Arthur Benni

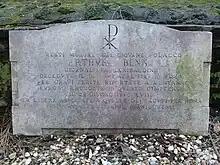
Arthur Benni's grave-board in the Non-Catholic Cemetery in Rome

In June 1870, "Nedelya" (in Nos. 21–23) published the notes of Alexandra Jacobi, who spent several months with Garibaldi men and was beside Benni all through November 1867. By the time of the Battle at Mentana, Benni has arrived to the Garibaldi camp, as a "Fortnightly Review" correspondent. According to Jacobi, as the 9th regiment commander had been killed, Garibaldi's son Menotti asked Benni to take the leadership upon himself. He did, was injured in the right hand and on 4 November found himself in the Sant'Onofrio hospital in Rome, in the most awful conditions. Alexandra Jacobi, assisted by an English priest, managed to transfer him to Sant'Agata hospital where conditions were better. What appeared to be a slight wound led to the amputation of the right hand, but even this proved to be too late. On 27 December (16 November or 27 November, according to other sources) Arthur Benni died in Rome, from complications of ergotism (according to other sources, gangrene). Two days later he was buried at the Protestant Cemetery, Rome (now Non-Catholic Cemetery), his grave "full of white and red flowers with green leaves, symbolizing Italy's colours", according to Alexandra Jacobi.